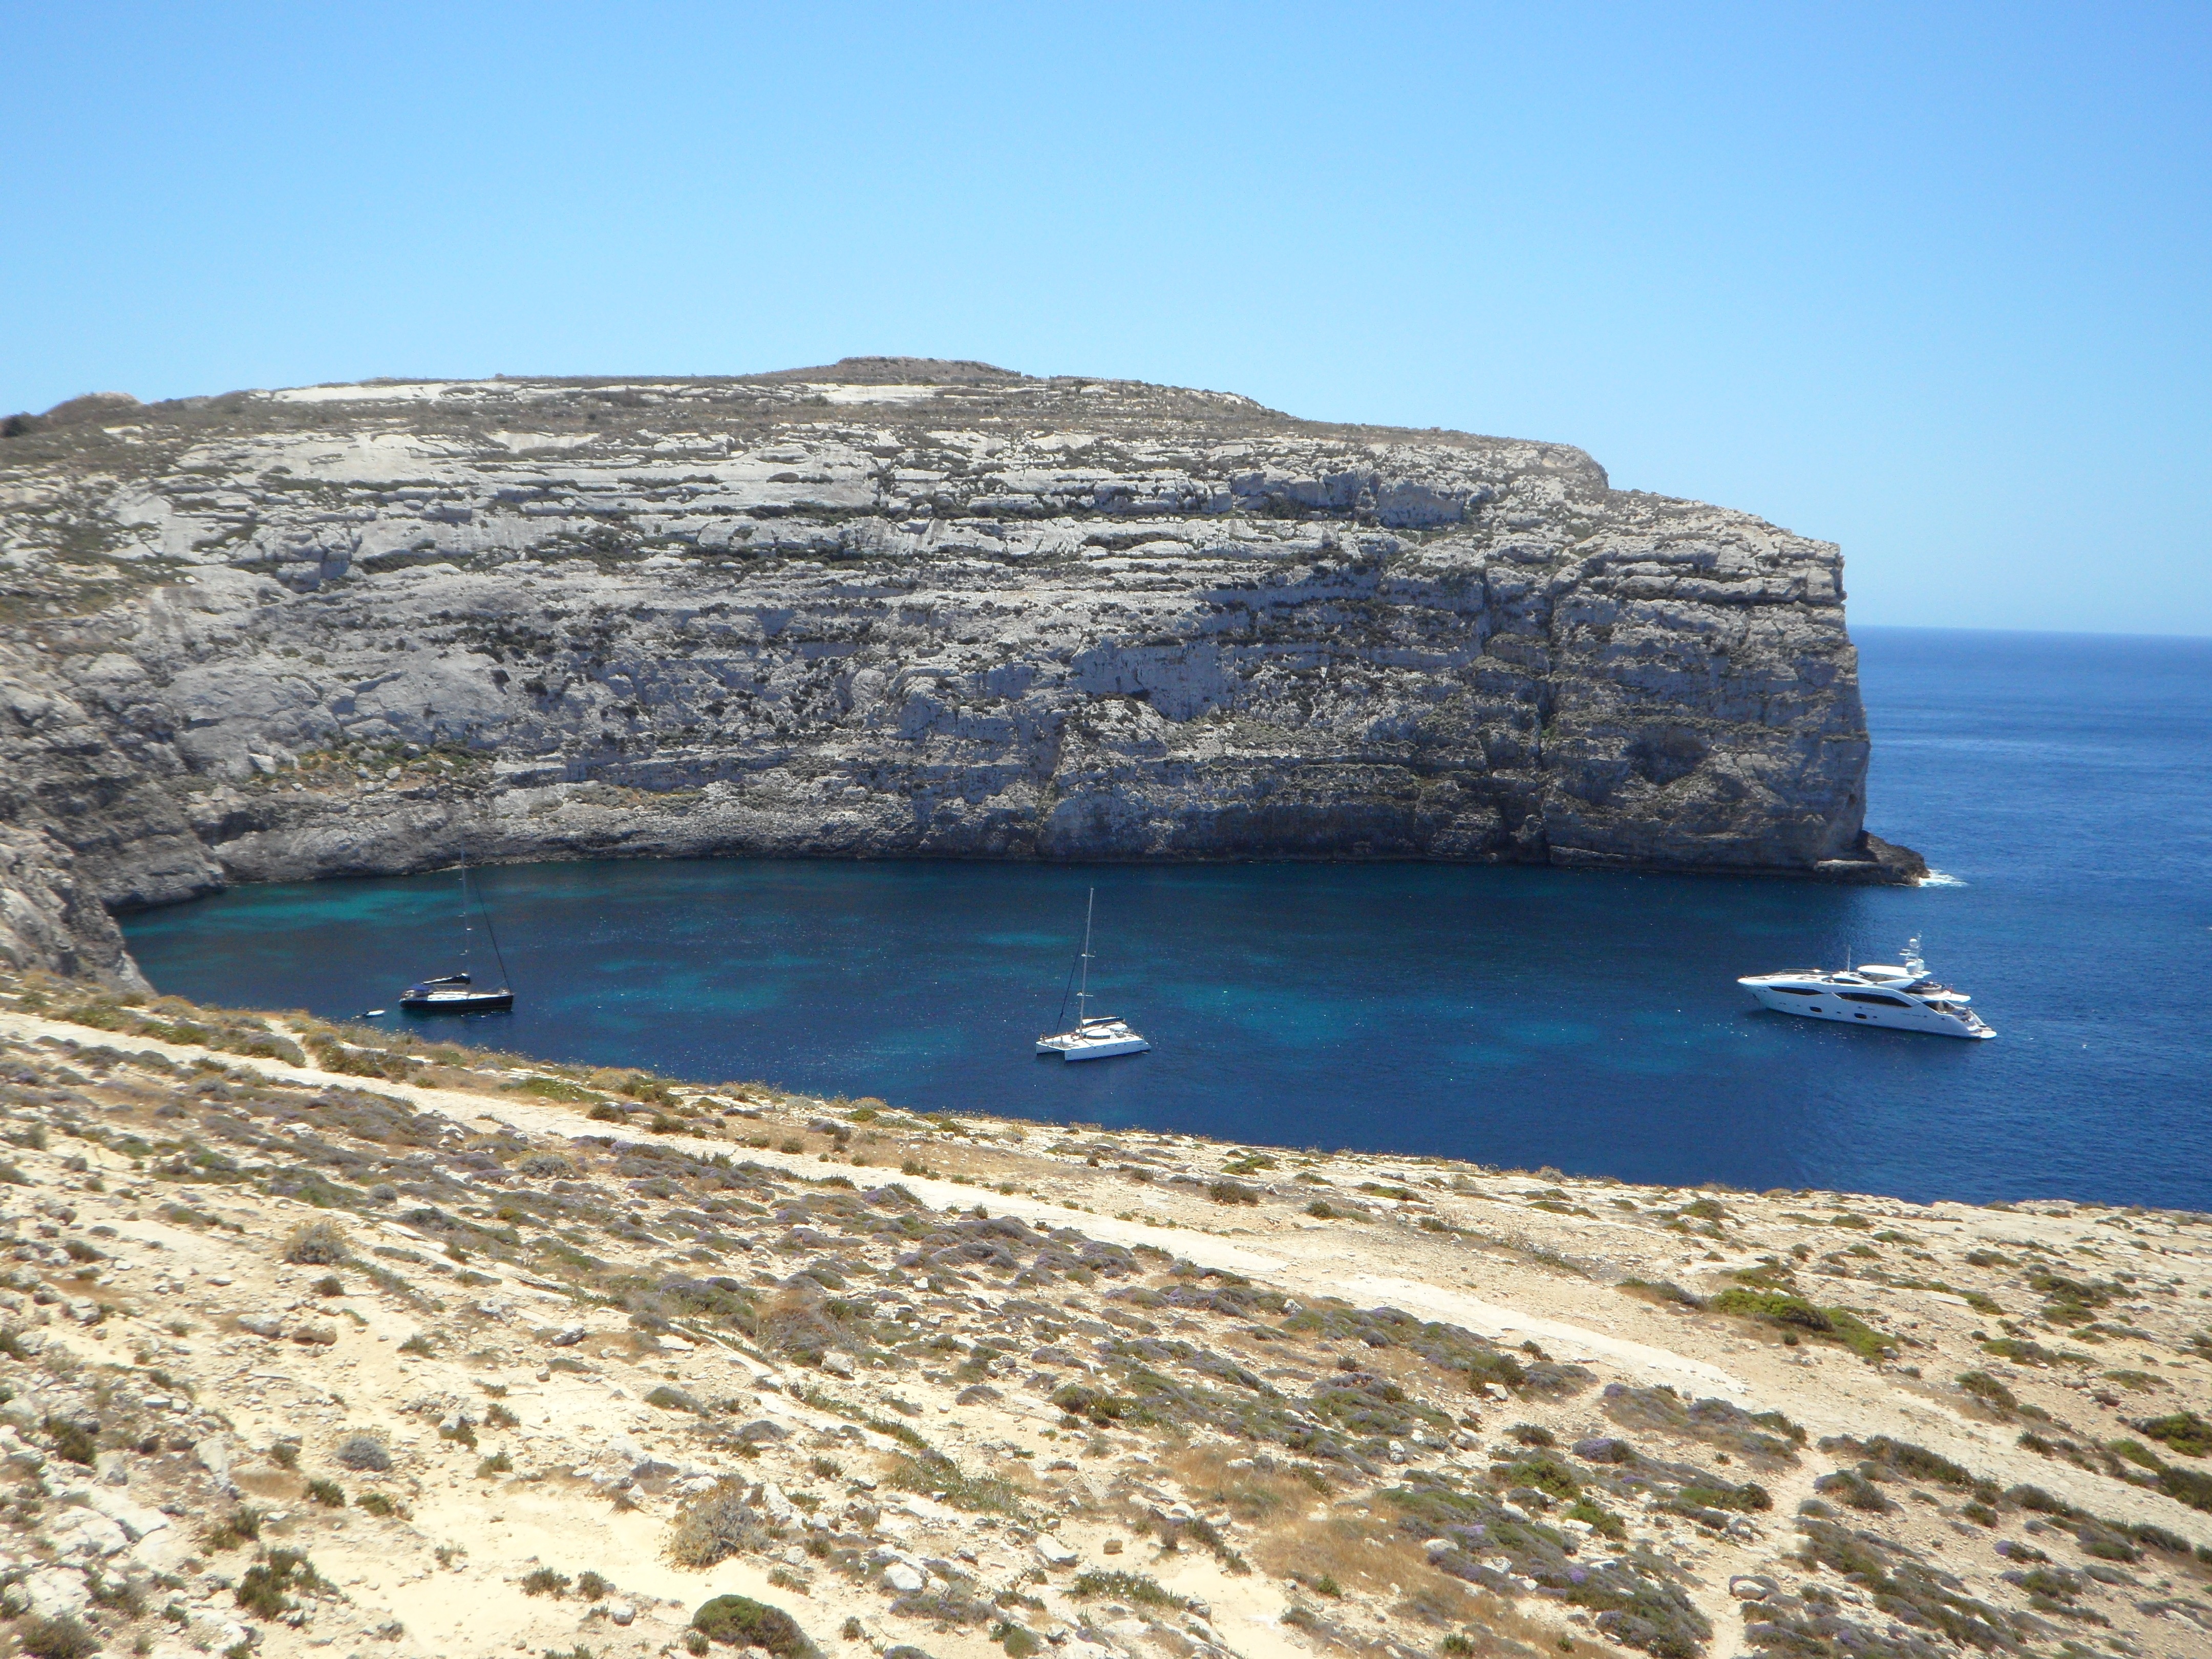
beach, sea, coast, rock, ocean, shore, cliff, cove, mediterranean, yacht, bay, stack, terrain, body of water, boats, anchor, rocky coast, booked, cape, islet, landform, gozo, geographical feature